Syunik Province

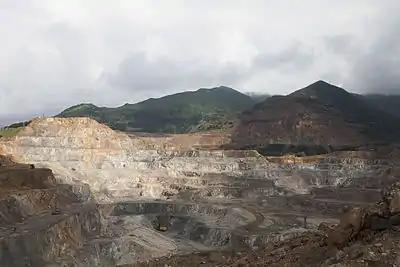
The open-pit copper-molybdenum mine of Kajaran

Armenian forces eventually secured the region but their efforts were in vain when the Bolsheviks, successful in the Russian Civil War, pushed deep into the Caucasus. Syunik was one of the last major holdouts of the independent Armenian state whose leaders were eventually expelled by incoming Soviet authorities to Iran. During Sovietization, Syunik became part of Soviet Armenia, while the two other disputed territories, Nakhchivan and Nagorno-Karabakh became part of Soviet Azerbaijan. It then became part of Armenia under the Transcaucasian SFSR and part of the Armenian SSR in 1936. Under Soviet rule, Syunik suffered a devastating earthquake in April 1931, leaving 80% of its villages destroyed. A subsequent earthquake hit the region in May during the same year, destroying 27 of 38 villages in the Sisian district.